Blind contour drawing

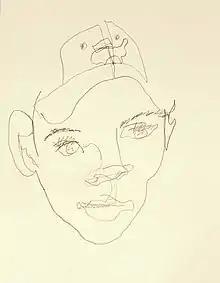
Blind Contour Drawing of a Young Man's Face by J.D. Cabe

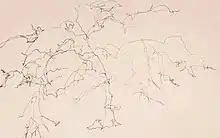
Blind Contour Drawing of a young Japanese Maple tree

Nicolaïdes and Edwards propose different ideas of why blind contour drawing is an important method of drawing for art students. Nicolaïdes instructs students to keep the belief that the pencil point is actually touching the contour. He suggested that the technique improves students' drawings because it causes students to use both senses of sight and touch. Edwards suggests that pure contour drawing creates a shift from left mode to right mode thinking. The left mode of the brain rejects meticulous, complex perception of spatial and relational information, consequently permitting the right brain to take over. Blind contour drawing may not produce a lifelike drawing; however, it helps students to draw more realistically, rather than relying on their memorized drawing symbols. Blind contour drawing trains the eye and hand to work as a team, and it helps students to see all of the details of the object.